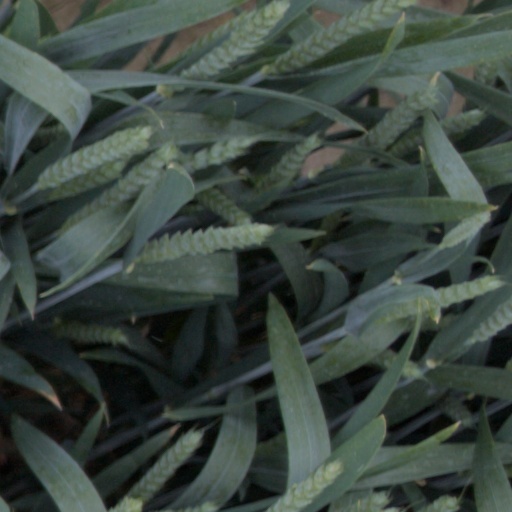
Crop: wheat